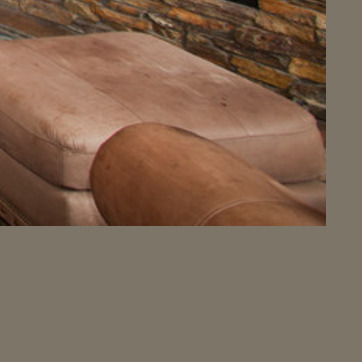
Material: leather